Dalian Airlines

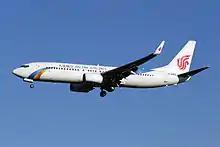
A Dalian Airlines Boeing 737-800

On 5 July 2011, CAAC, China's civil aviation regulator, granted Air China and Dalian Baoshui Zhengtong Co permission to establish Dalian Airlines Co Ltd. This follows an agreement reached between Air China and the Dalian government in 2010.